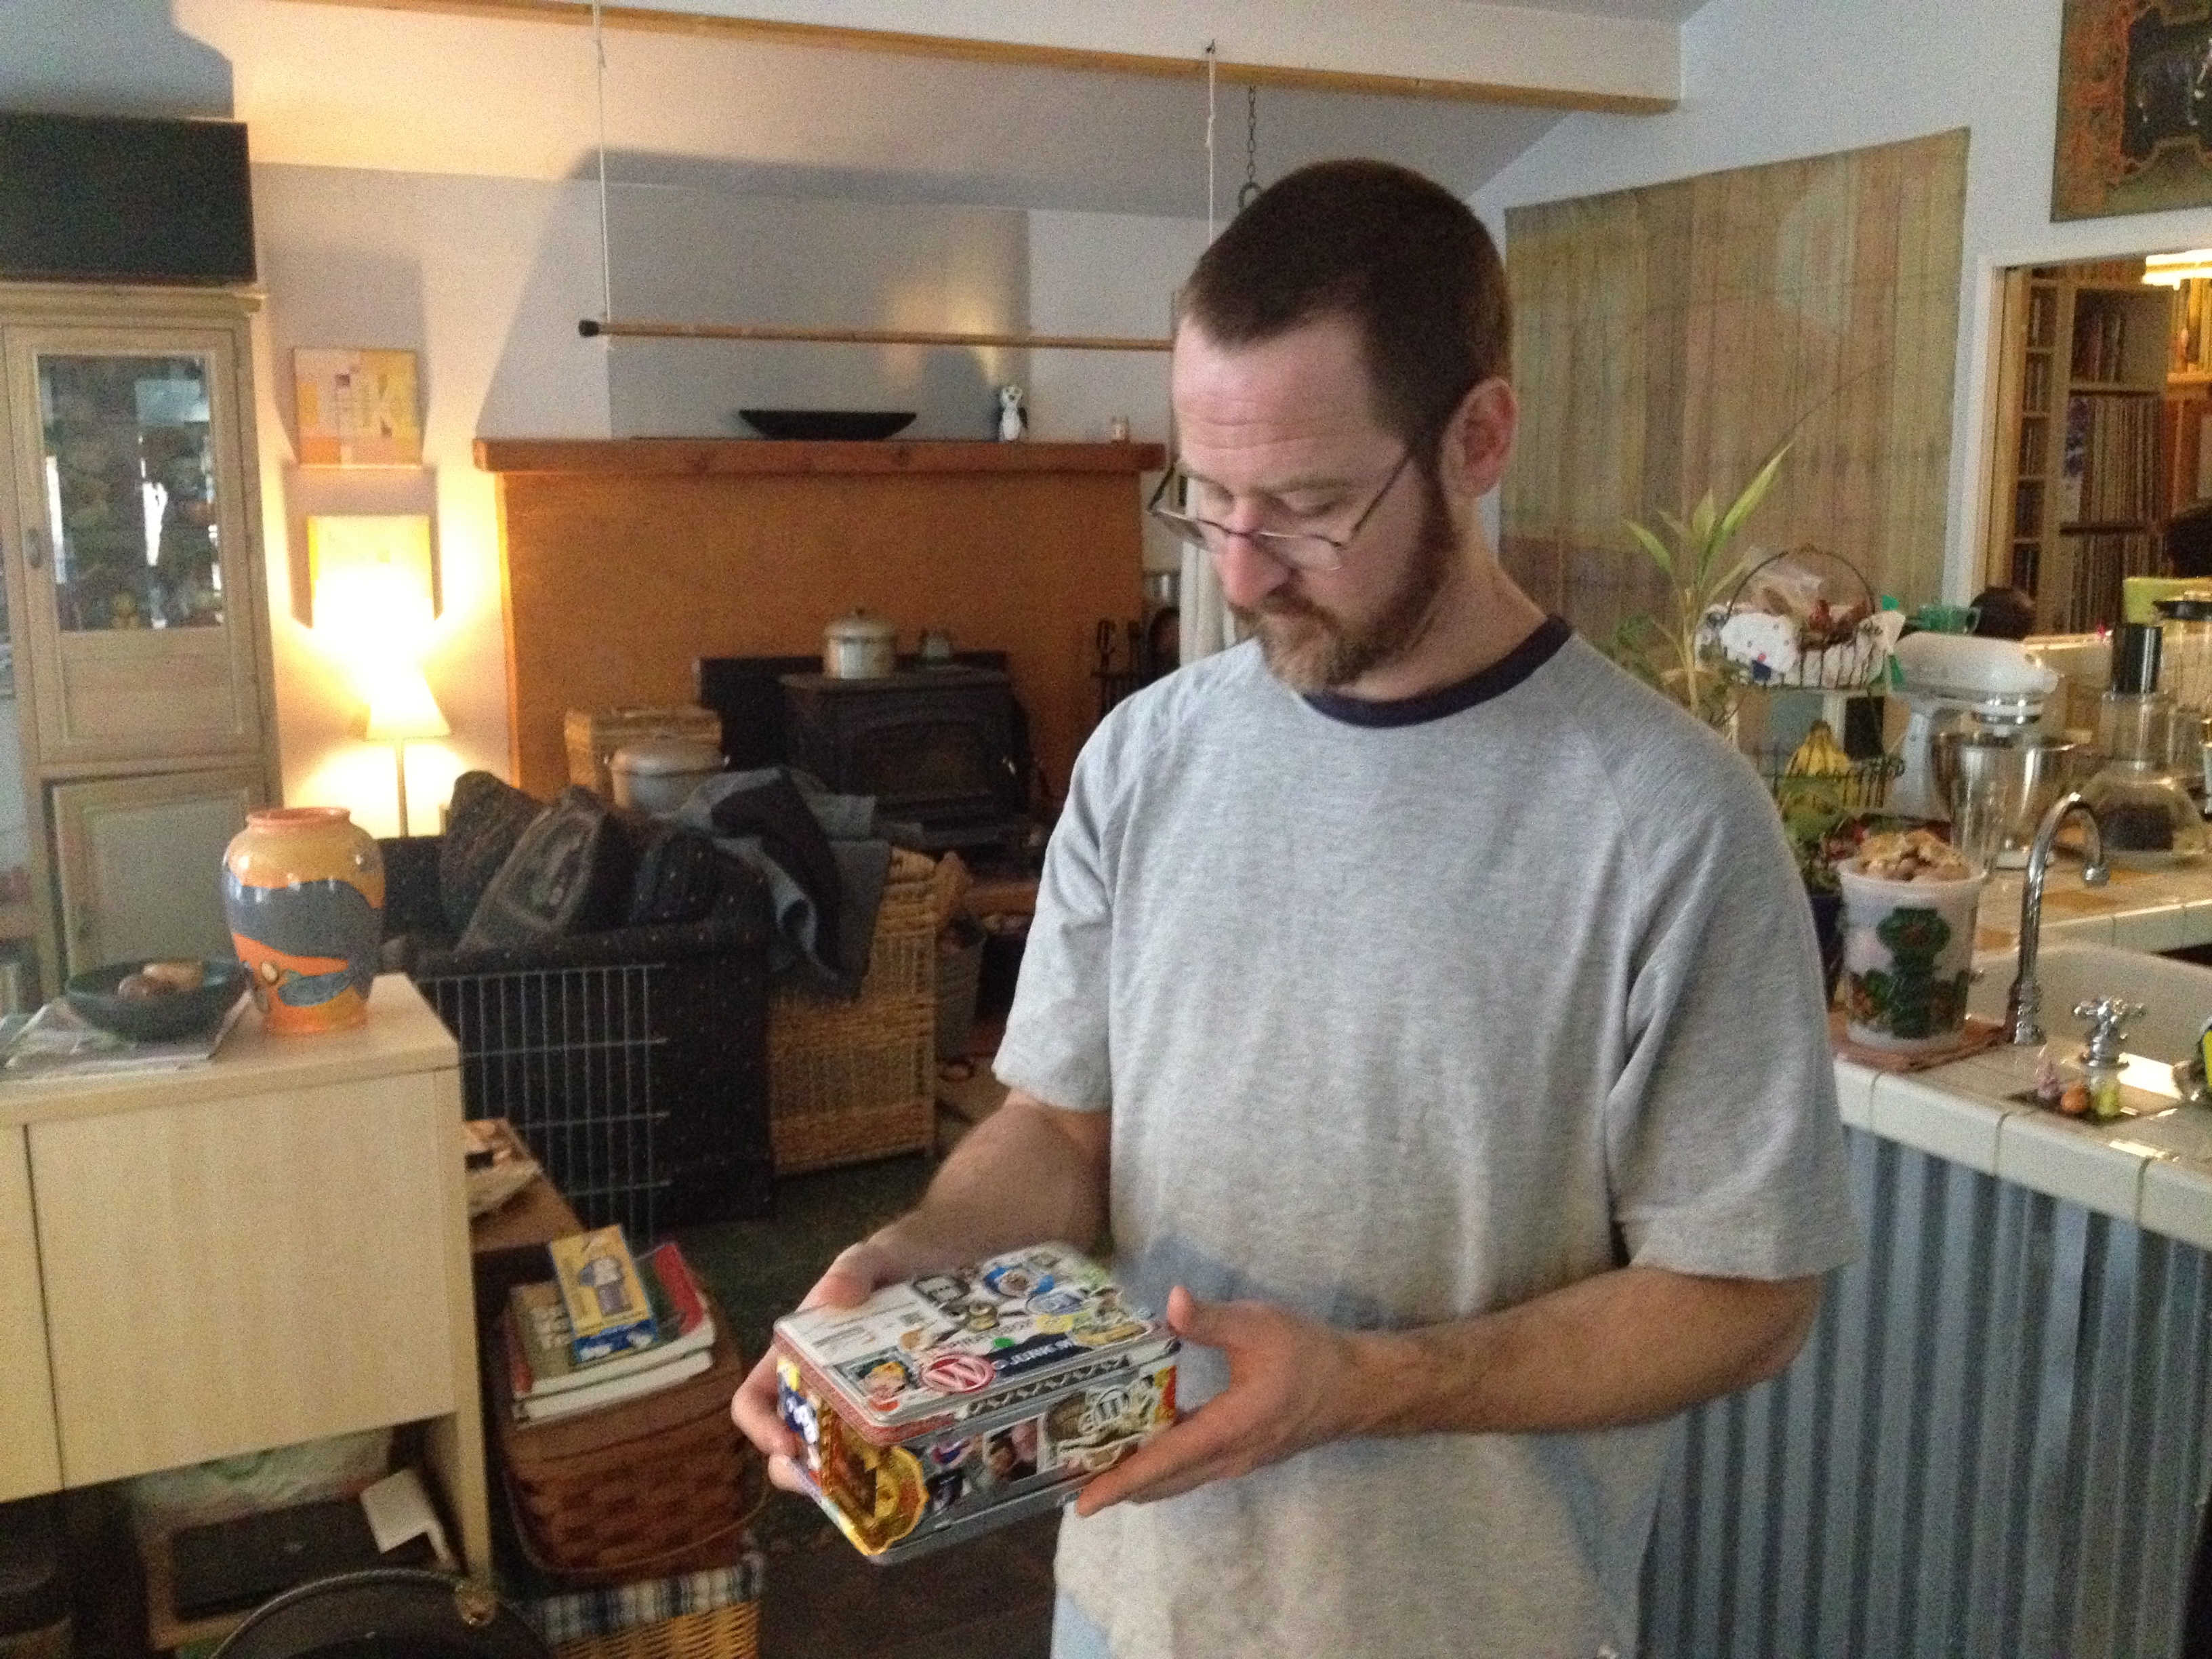
meal, storybox, sense